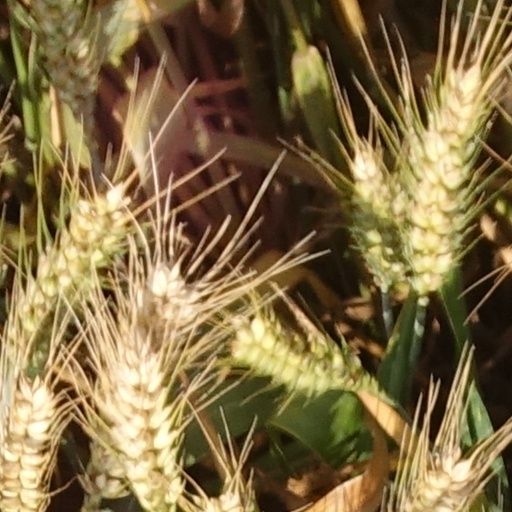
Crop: wheat